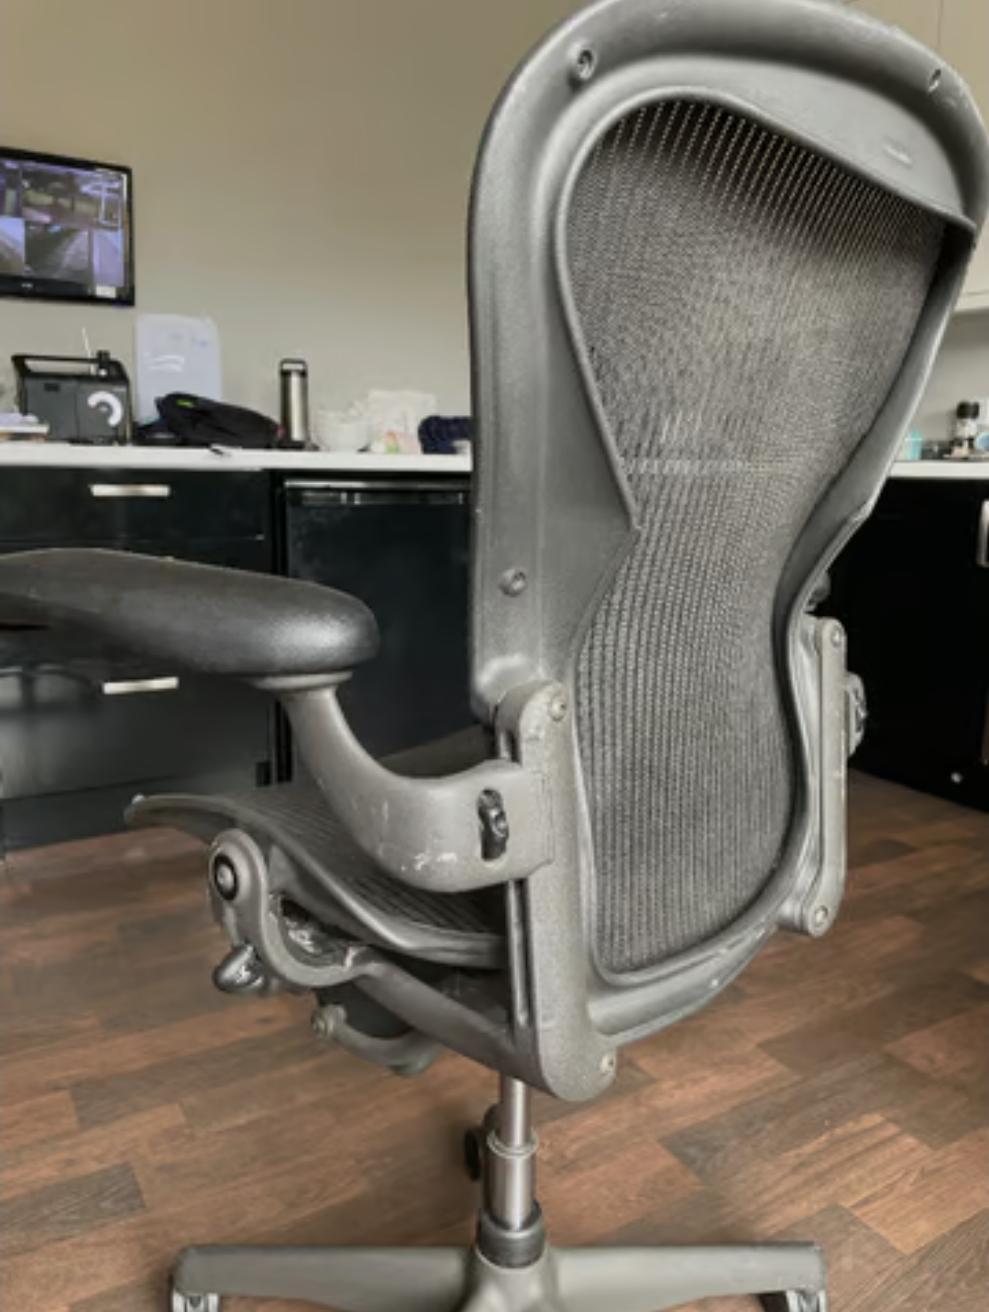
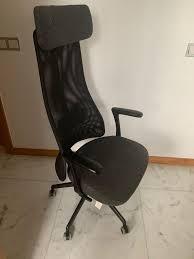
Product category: items_chair
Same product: no